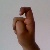
The image shows a hand gesture representing the letter 'X' in Indian Sign Language.